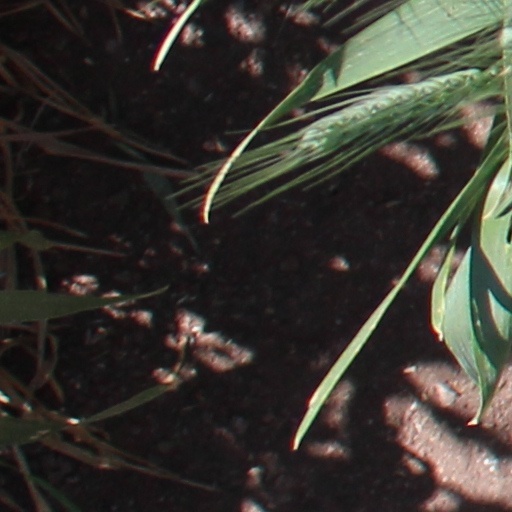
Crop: wheat